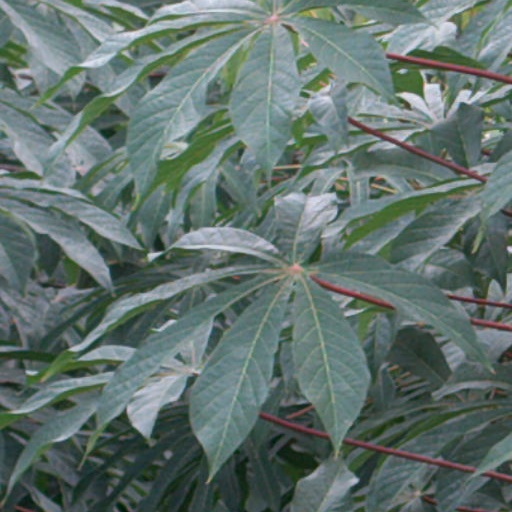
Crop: cassava